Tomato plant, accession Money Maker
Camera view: horizontal (90 deg, fisheye); turntable rotation: 300 degrees
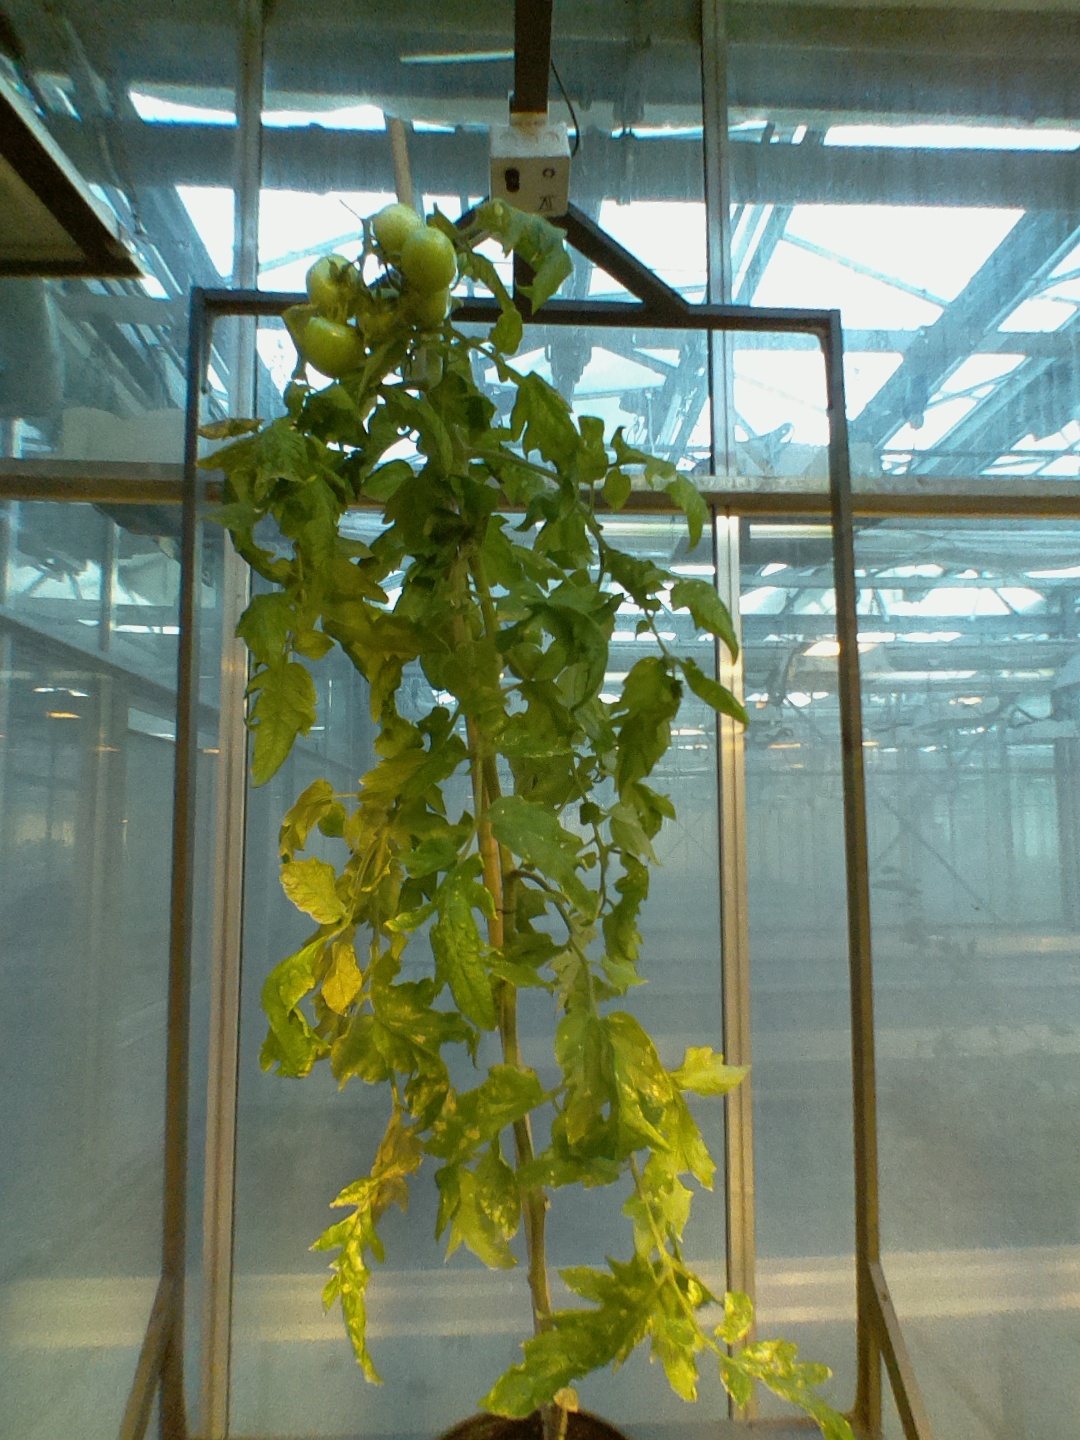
BBCH growth stage 78: 80% -90% of final fruit size